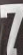
Number: 7